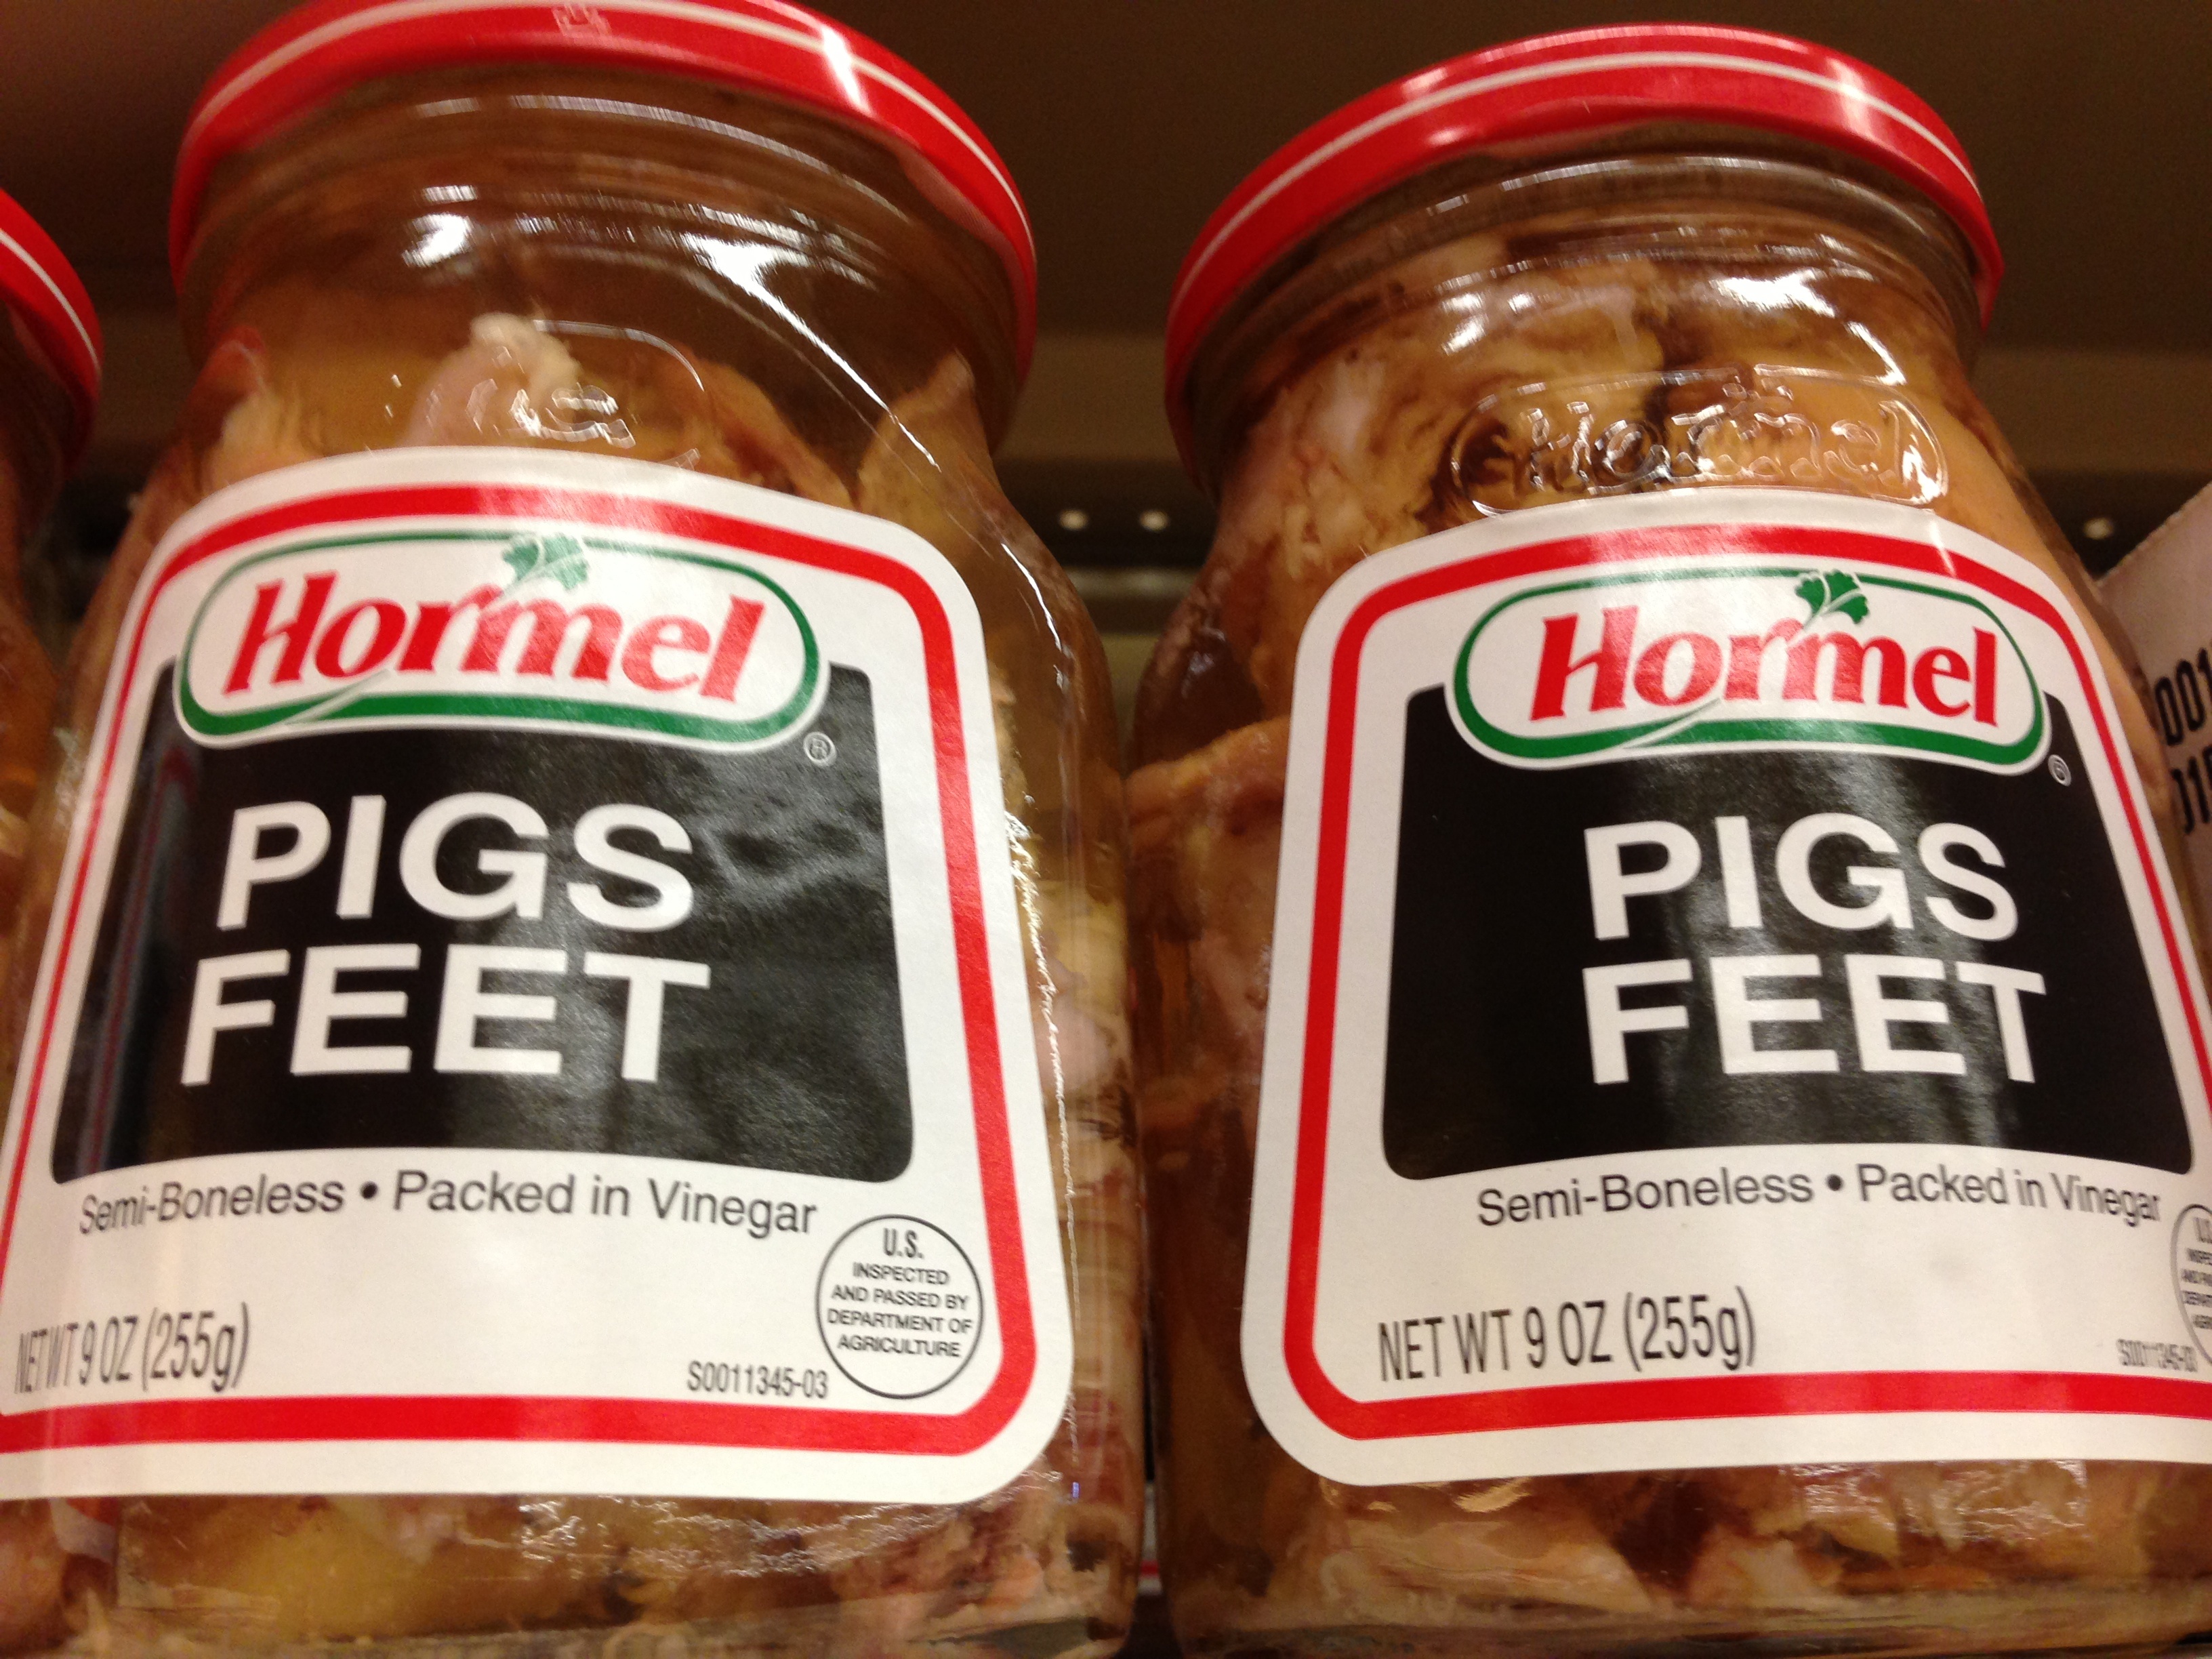
dish, food, produce, meat, cuisine, condiment